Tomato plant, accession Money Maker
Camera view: bottom (45 deg); turntable rotation: 30 degrees
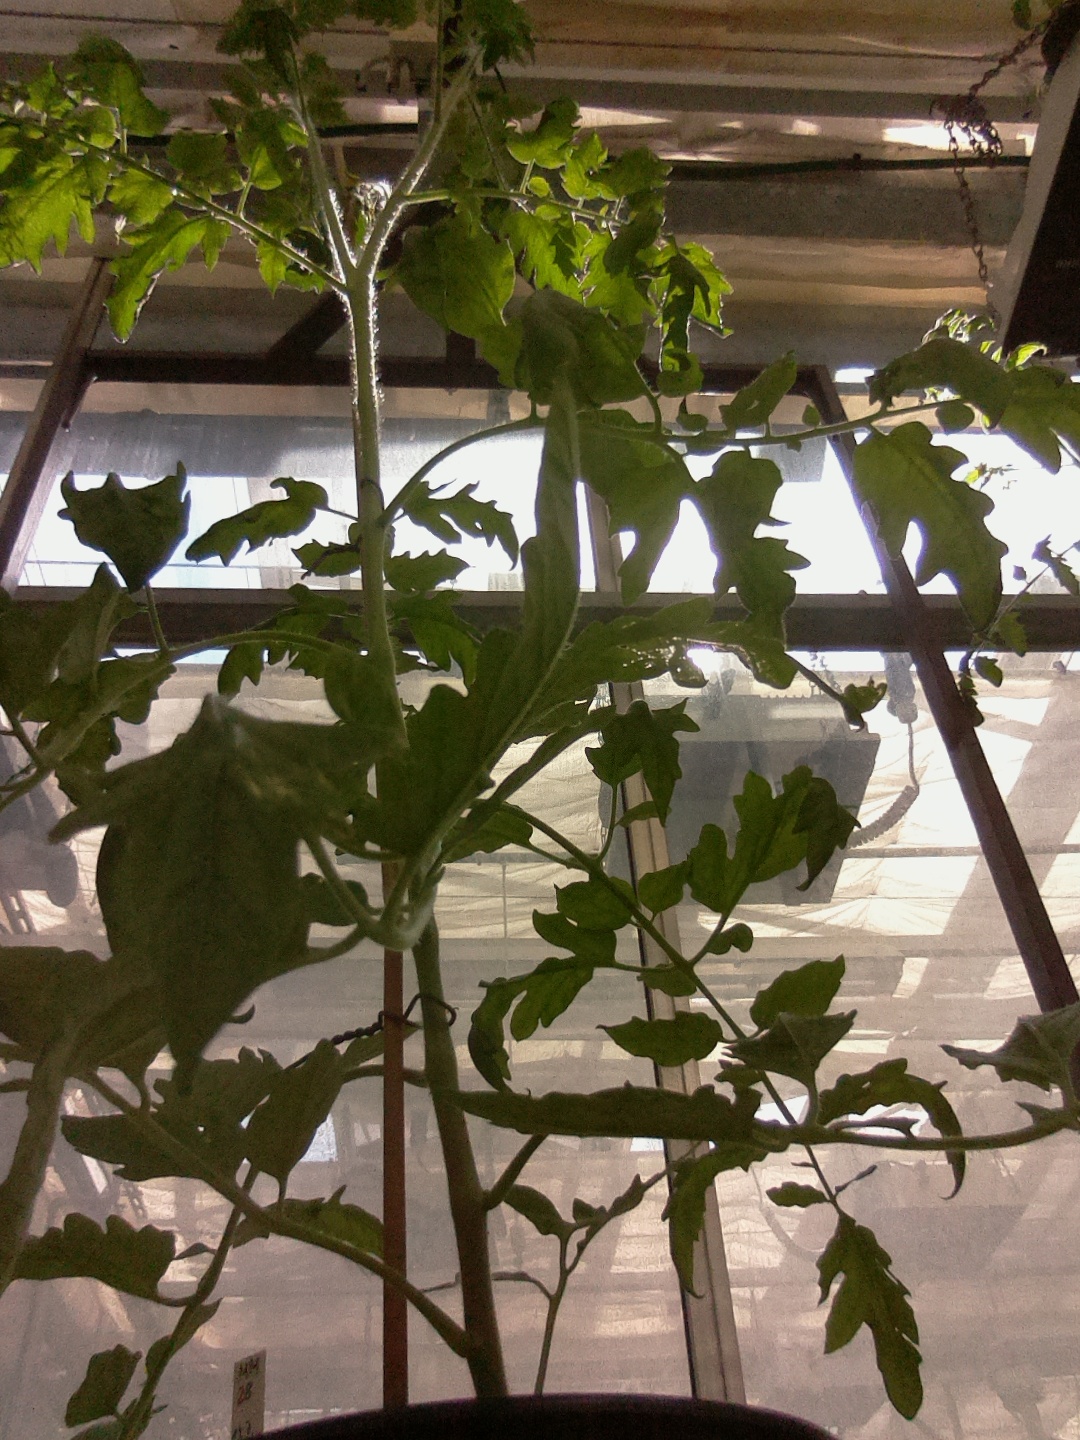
BBCH growth stage 61: 10%-20% of flowers open